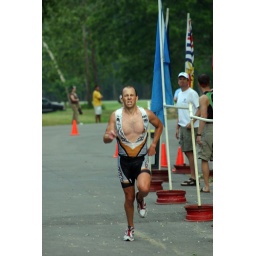
June 1st LR Sprint TRI with the swim in the ski lake and the bike and run on the NLR River trail